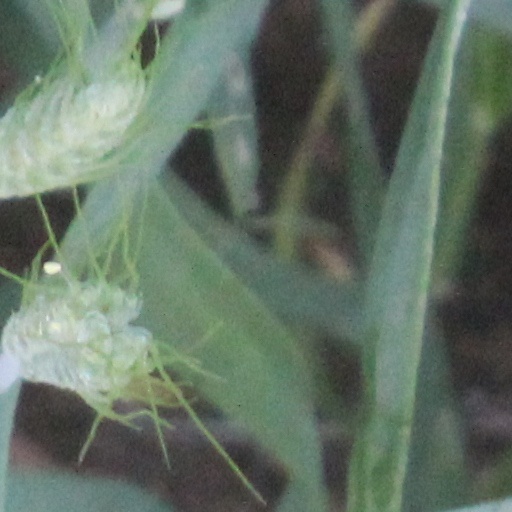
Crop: wheat